Water on Venus

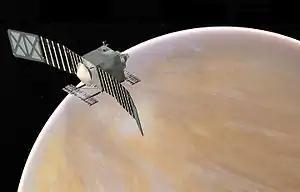
Illustration of NASA’s VERITAS mission orbiting Venus

NASA’s VERITAS (Venus Emissivity, Radio Science, InSAR, Topography, and Spectroscopy) mission will help look for geological surface features on Venus, with better technology then Magellan, giving a better understanding of Venus’ past, including possible presence of water. VERITAS will also analyze surface materials and map out its surface temperatures, which could help explain the presence of water-related minerals, and may also contribute to understanding Venus’s hydrothermal activity. Instruments will spectroscope the planet’s surface. VERITAS will also use past and present data to analyze specific minerals and rocks with hydrated minerals or other water-related materials on the surface. This data could help scientists better understand past climate, geological evolution and water composition.